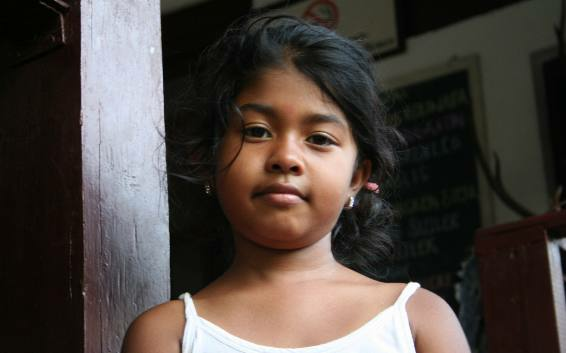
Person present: Yes